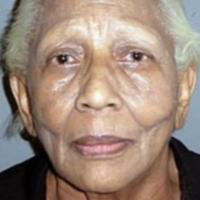
Age group: age 80 +